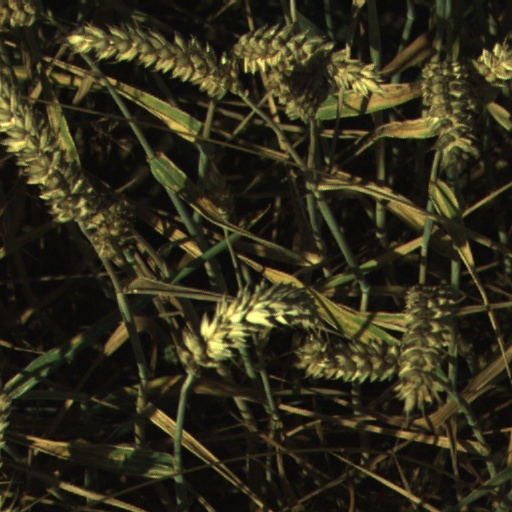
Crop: wheat